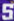
Number: 5